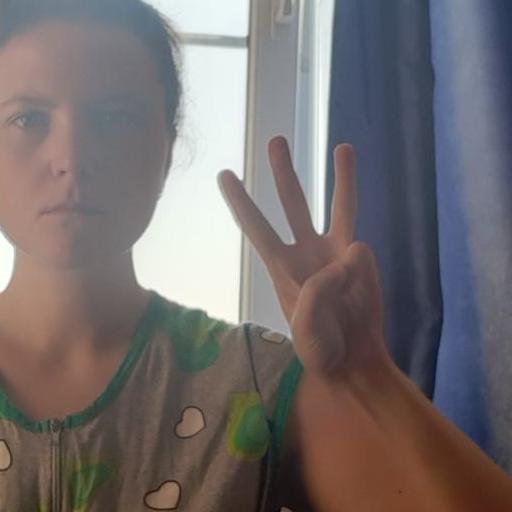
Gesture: three